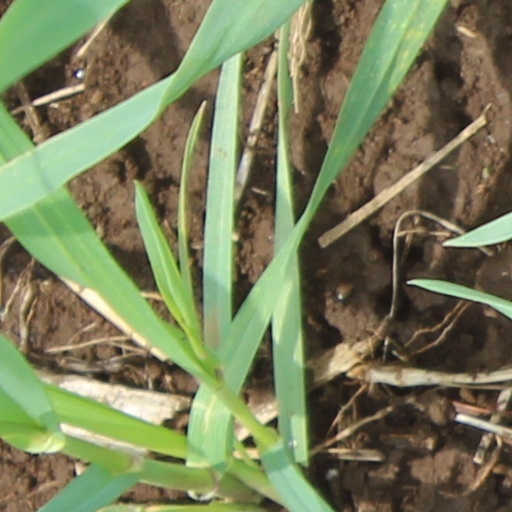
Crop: wheat